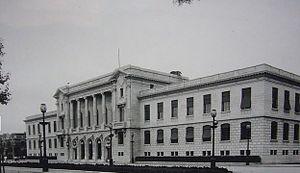
Municipalite Francaise